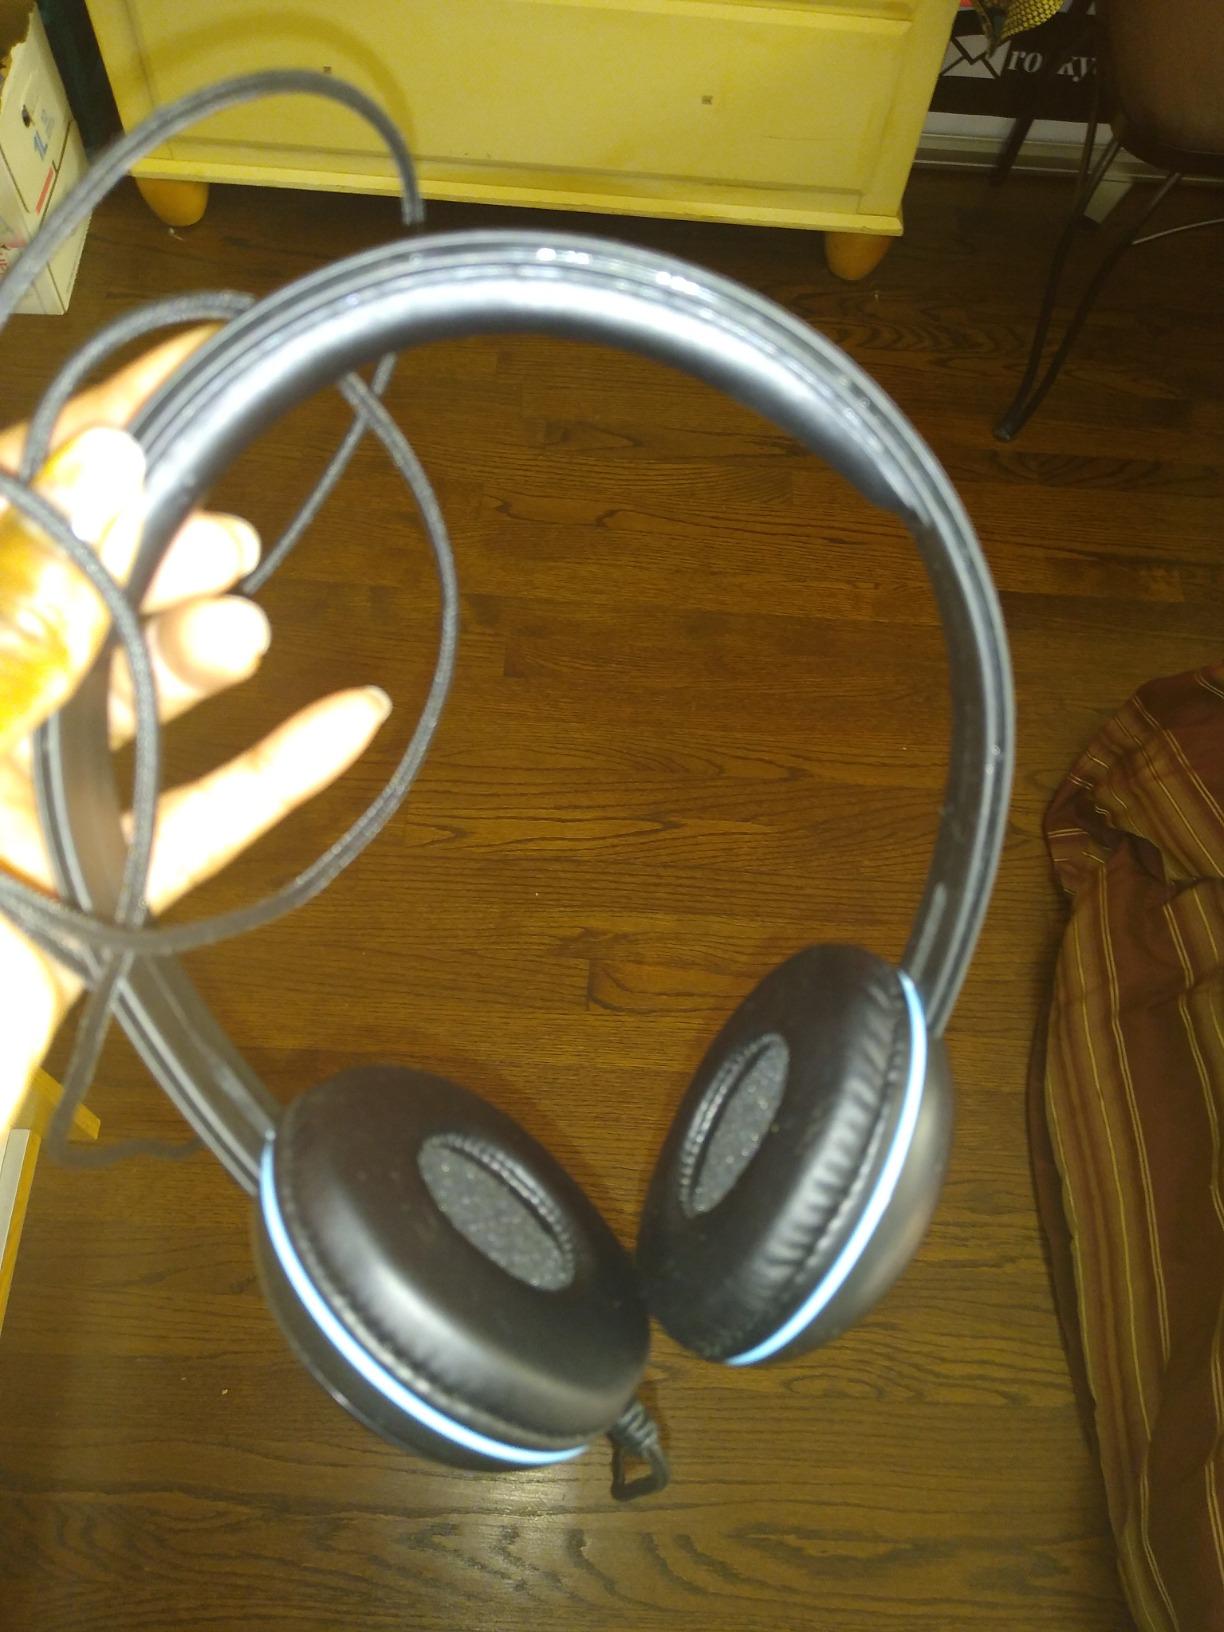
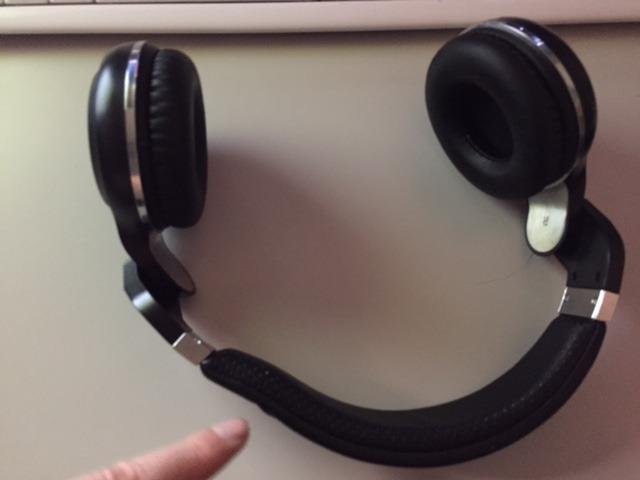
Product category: headphones
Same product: no